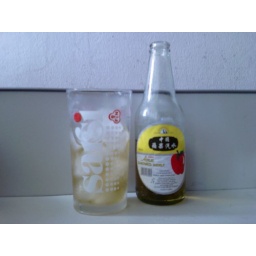
Old-skool Sarsi-branded glass and a Made in China apple-flavoured drink in a glass bottle